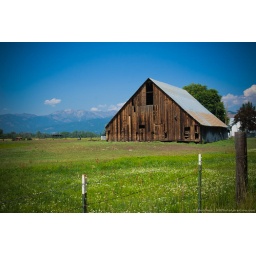
Barn overlooking the blue mountains in the background.